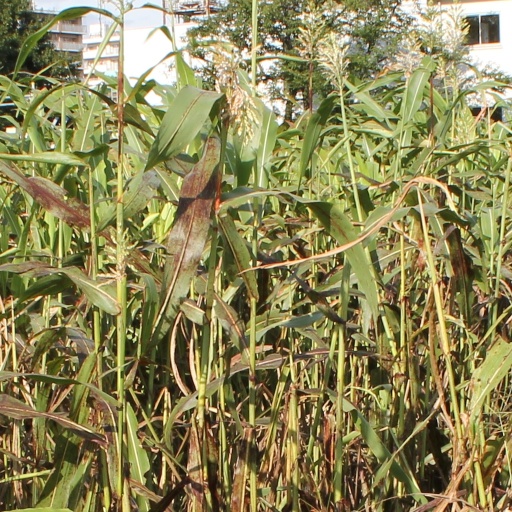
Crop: sorghum